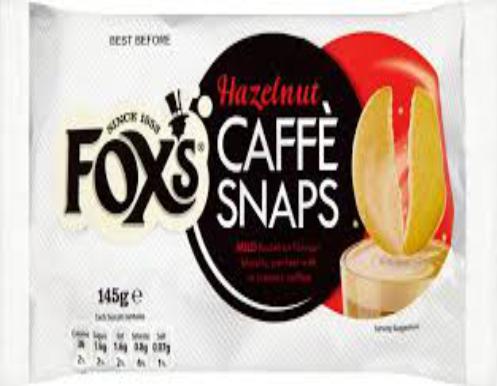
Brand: Fox's Biscuits
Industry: Food